Conygar Tower

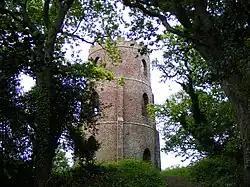
Conygar Tower, Dunster

The Conygar Tower in Dunster, Somerset, England was built in 1775 and has been designated as a Grade II listed building.